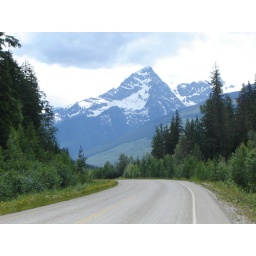
A mountain frames the highway near Mica Dam north of Revelstoke.